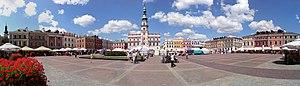
L’Action Zamość est un projet expérimental de colonisation mené par le Troisième Reich en Pologne. Ce projet est appliqué, à partir de 1942, par le chef de la police et des SS du district de Lublin, Odilo Globocnik, à Zamość, une circonscription administrative du Gouvernement général de Pologne. Il a été longuement élaboré dès 1941, sous l’impulsion du Reichsführer-SS Heinrich Himmler, à partir d’études détaillées menées par des experts SS de la colonisation. La région de Zamość a été choisie en raison de la présence de colons allemands établis durant le règne de Joseph II, de la richesse du terroir et de Zamość même, une ville datant de la Renaissance.
Zamość, est une ville de la voïvodie de Lublin, en Pologne orientale.